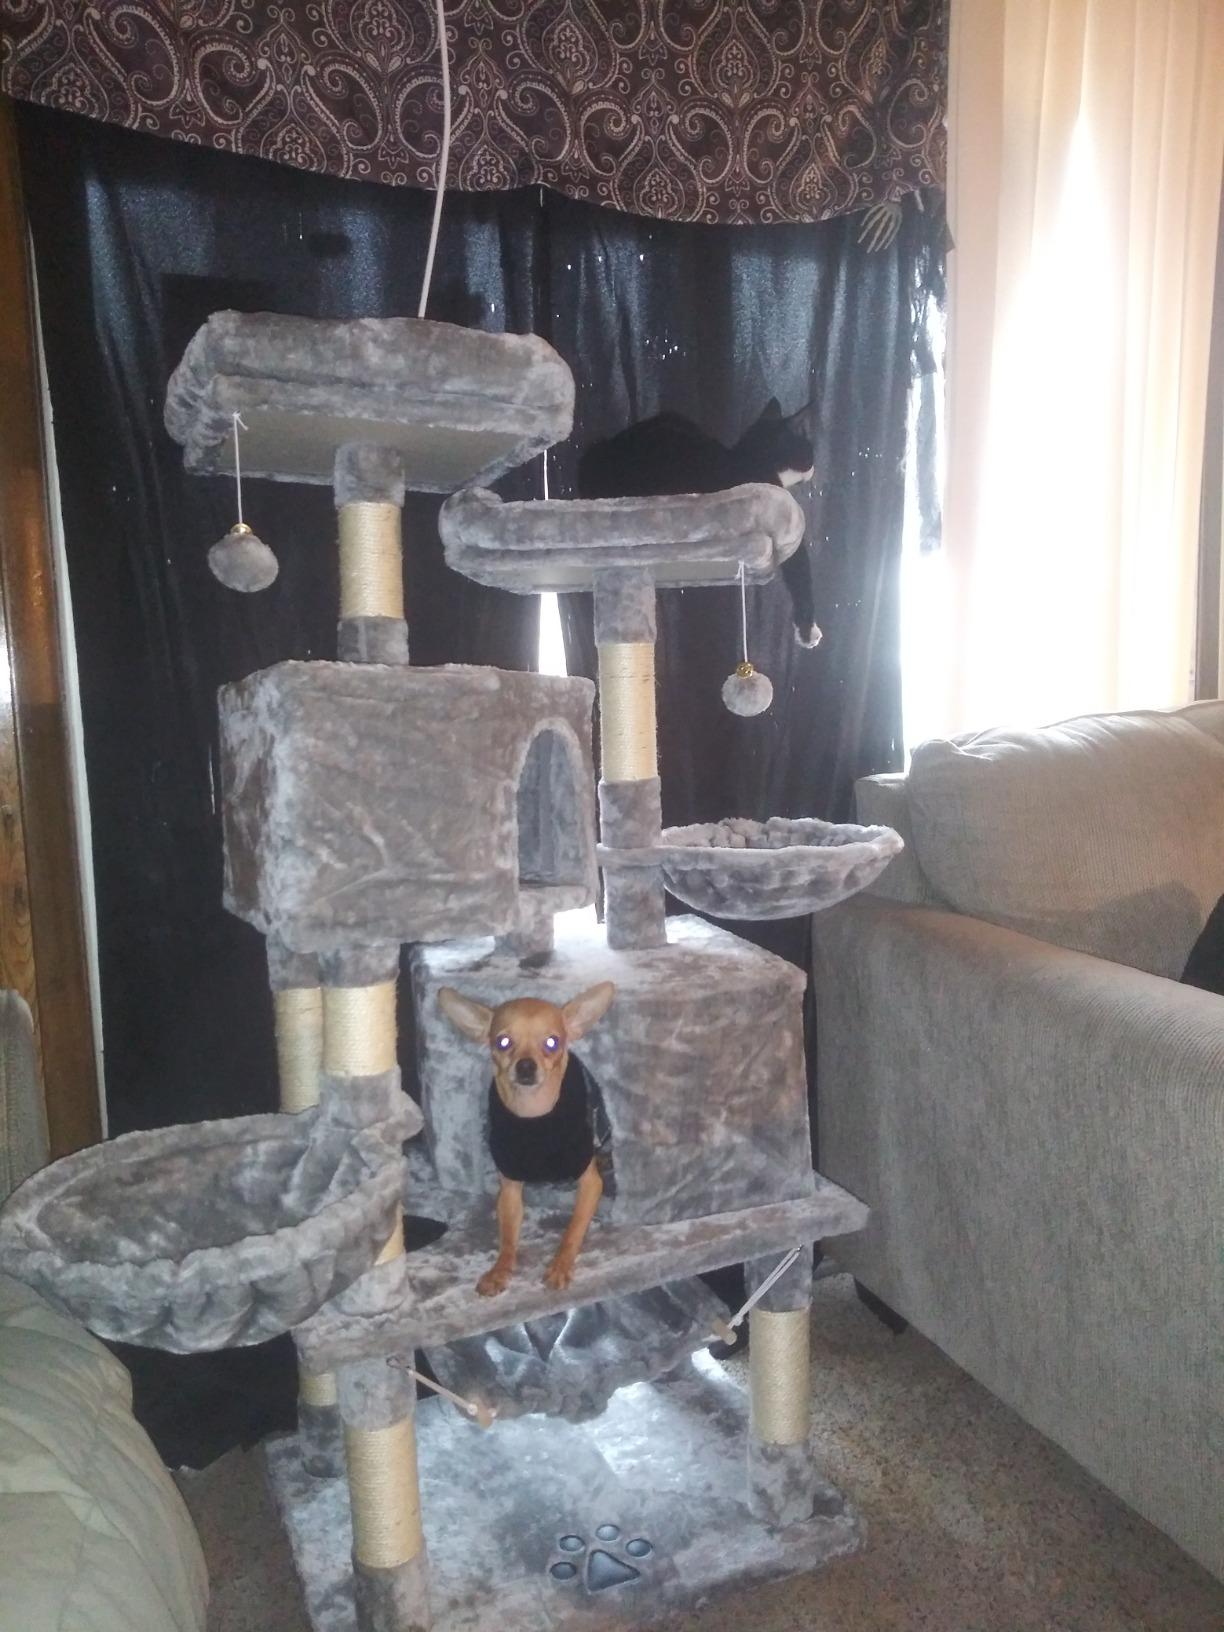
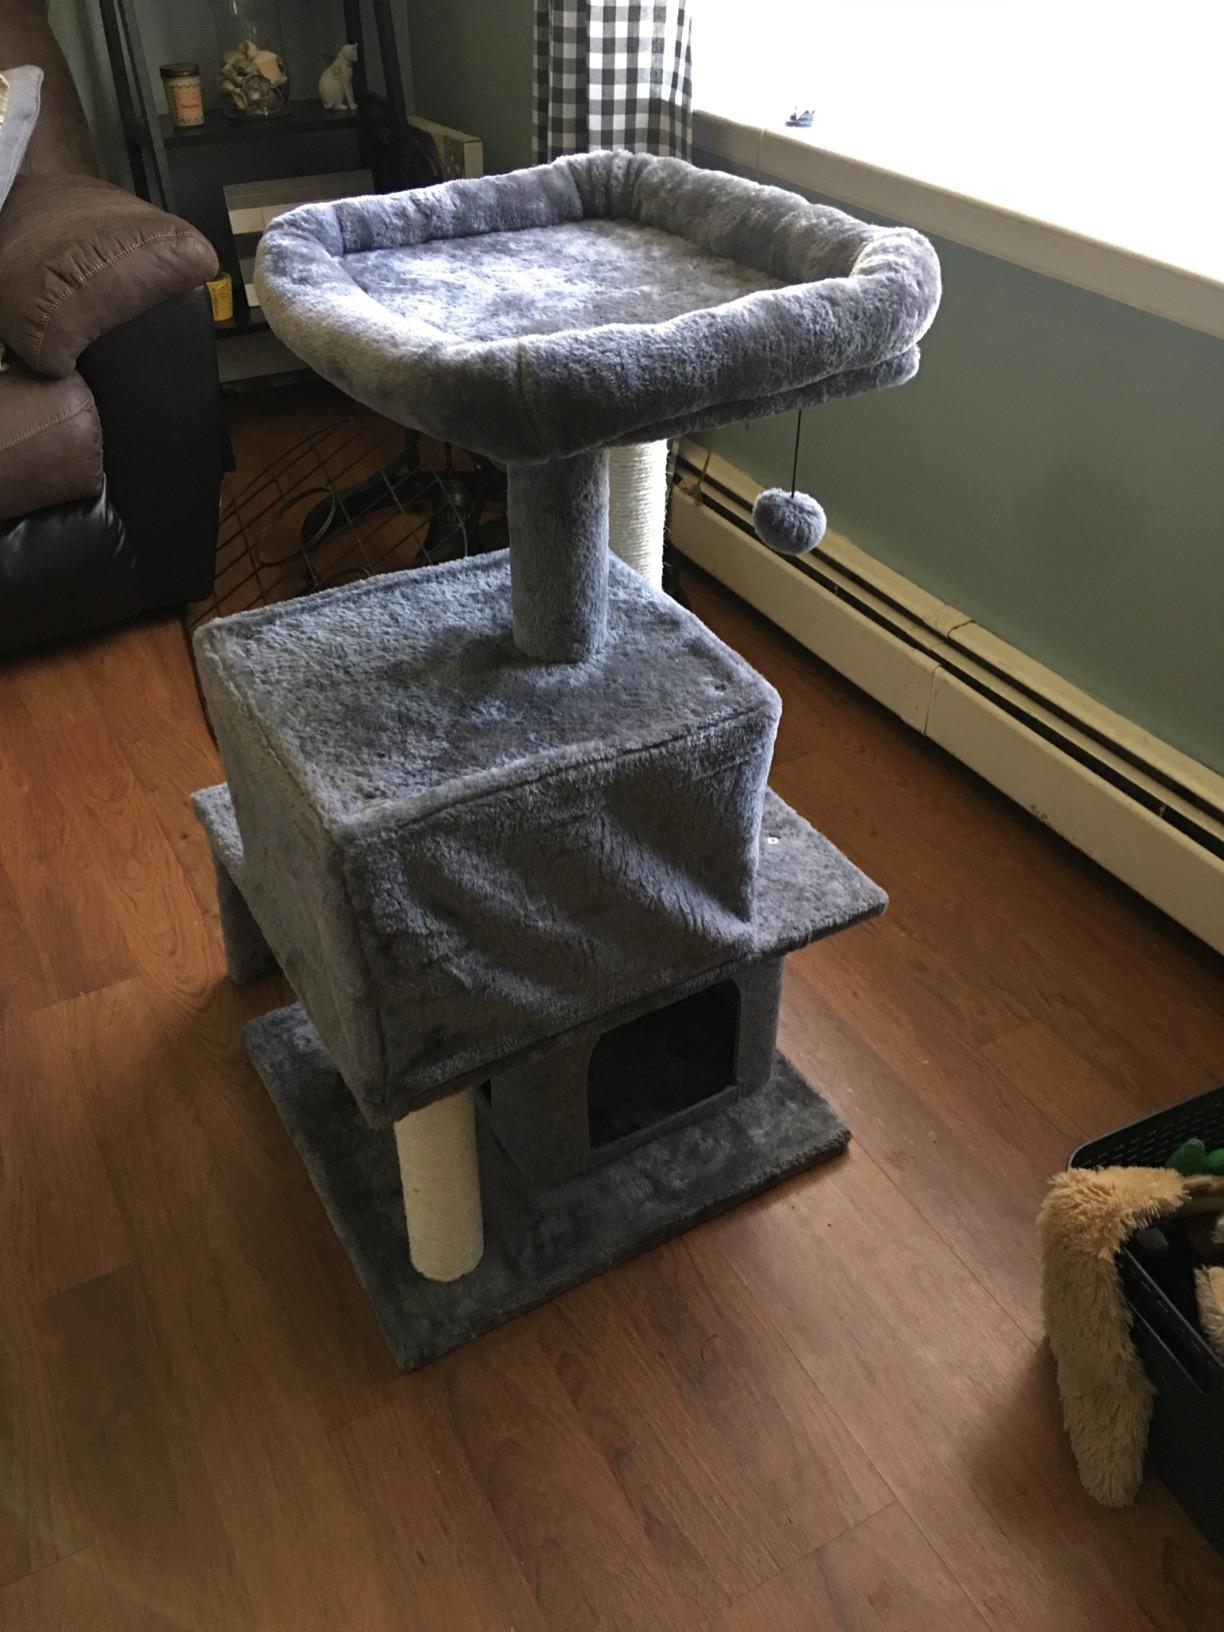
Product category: items_cat tree
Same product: no